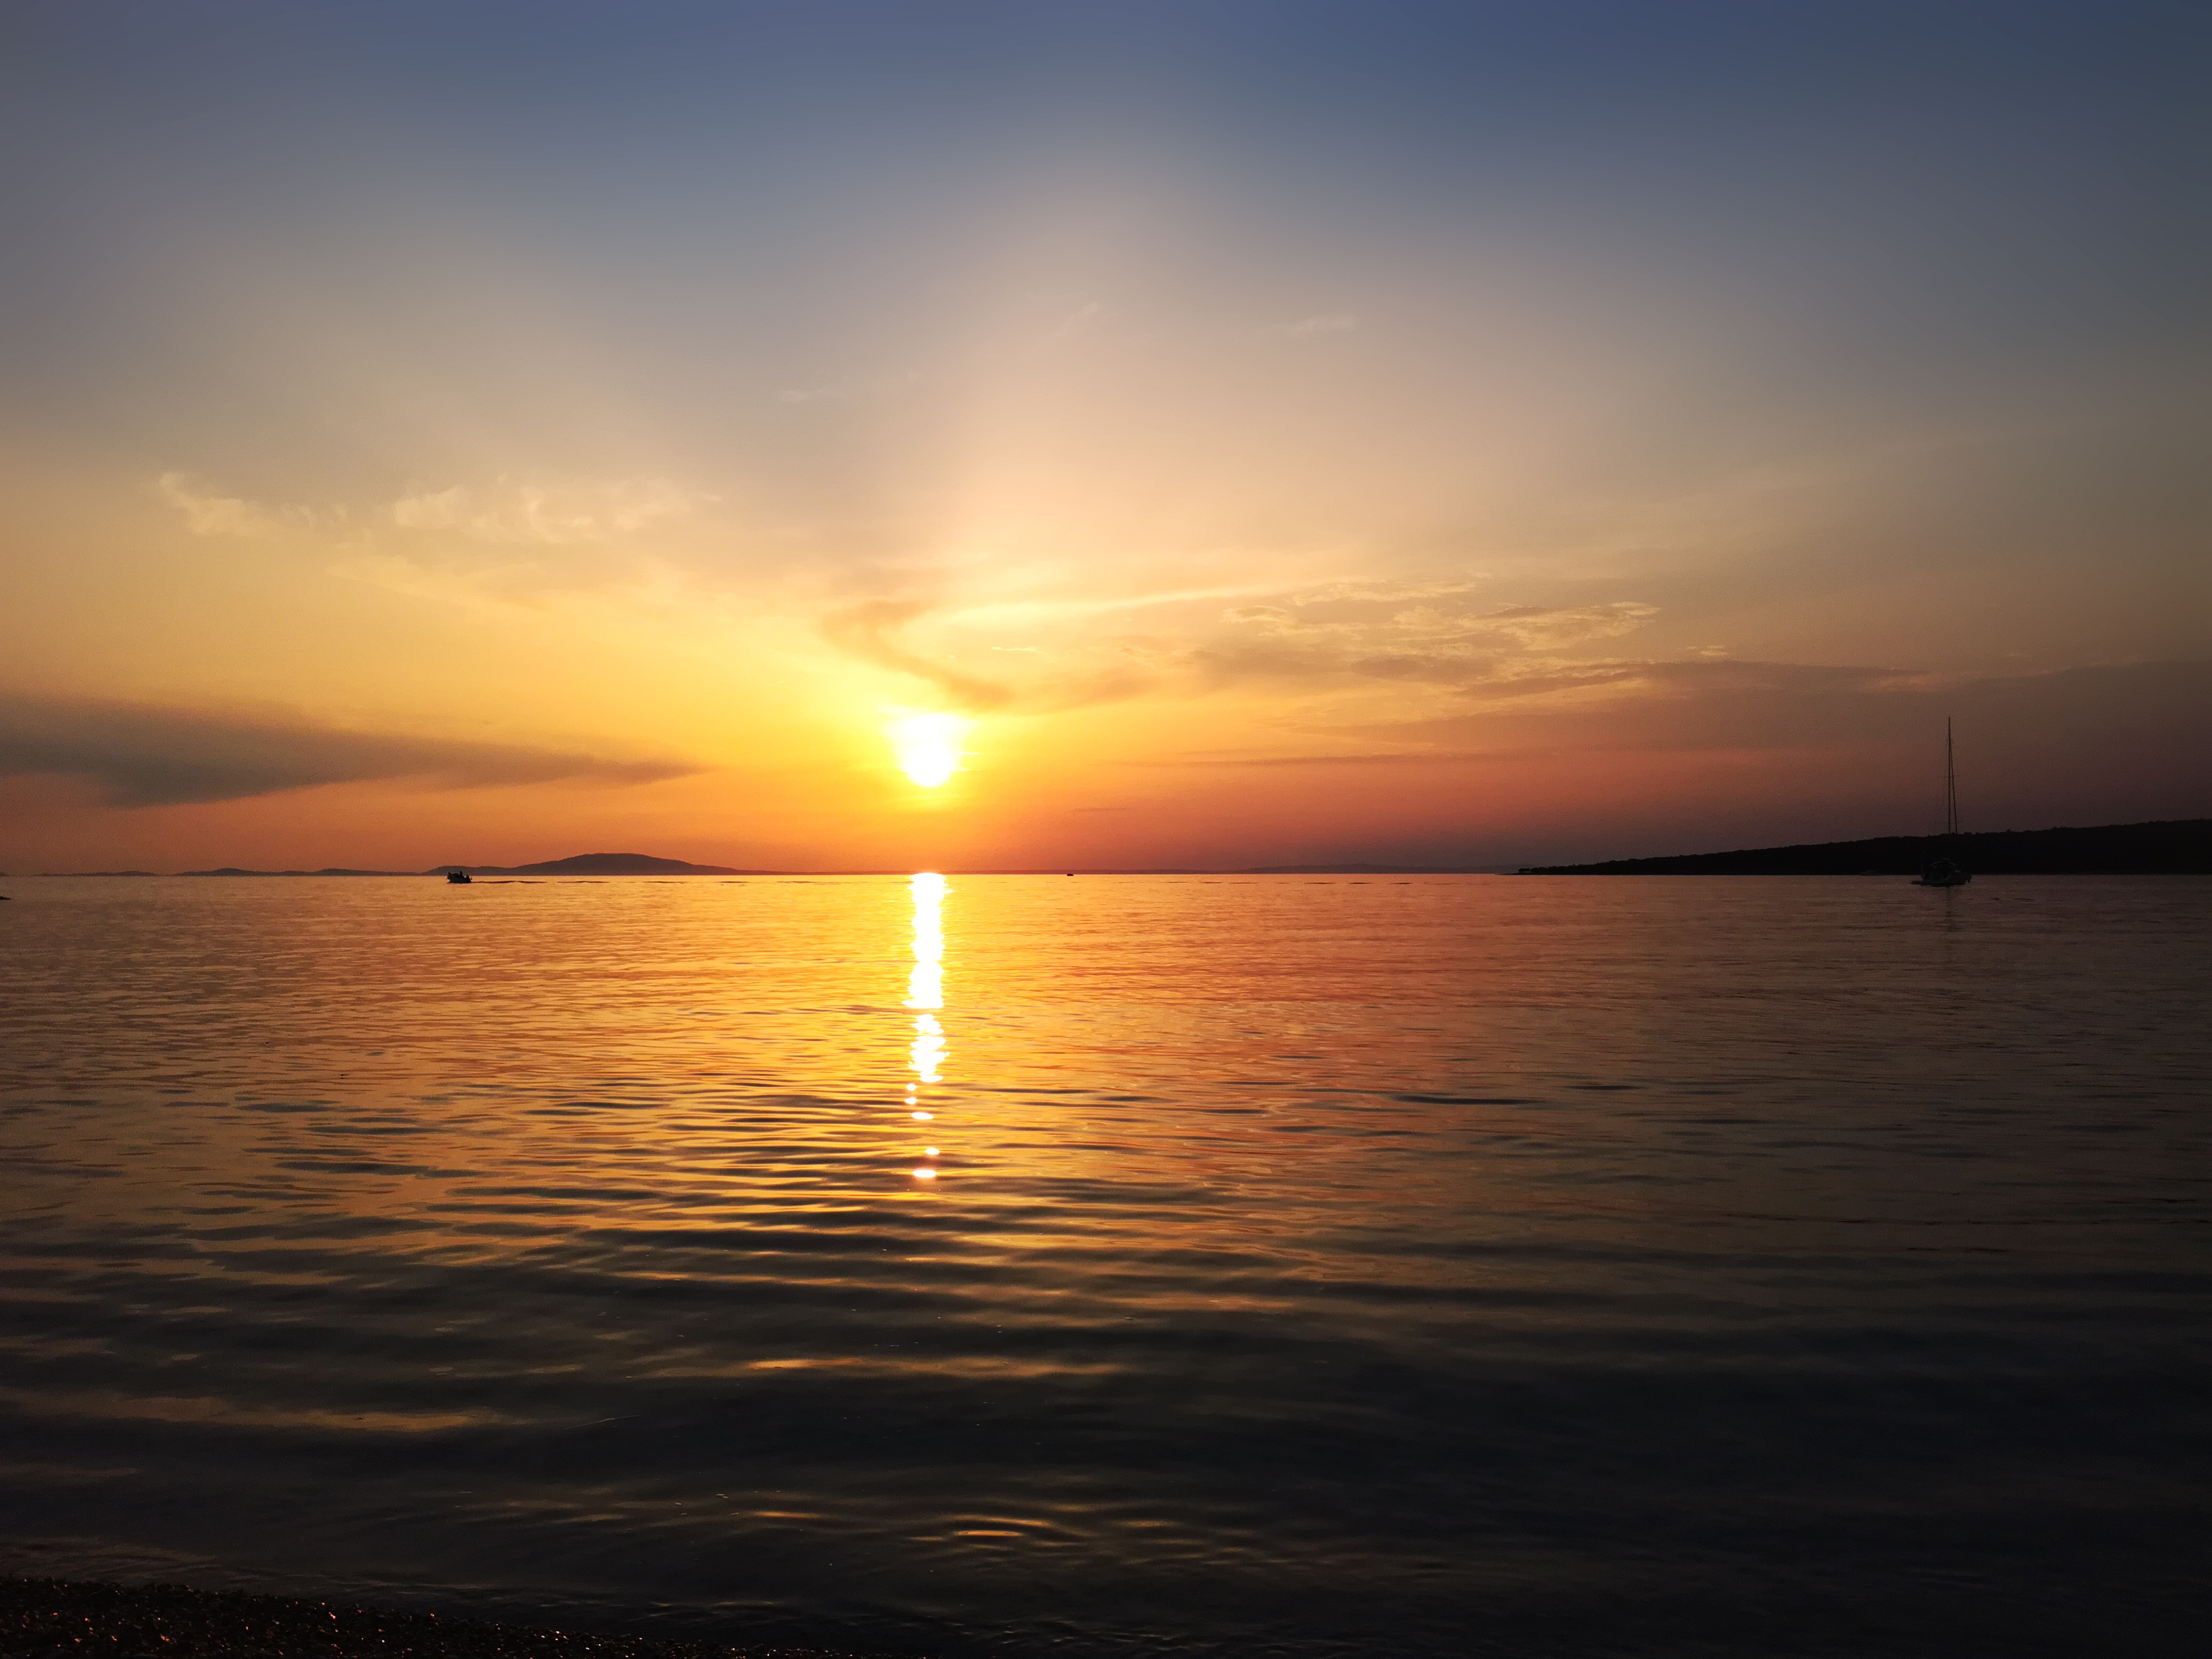
beach, sea, ocean, horizon, sky, sun, sunrise, sunset, sunlight, morning, dawn, ship, summer, dusk, evening, croatia, holidays, rays, afterglow, beach babe, novalja, zaliv